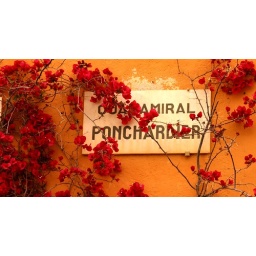
Street sign hidden by flowers